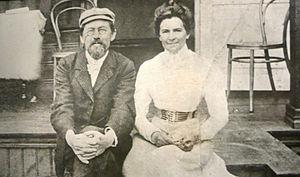
Anton Pavlovitch Tchekhov ou Tchékhov, né le 17 janvier 1860 à Taganrog et mort le 15 juillet 1904 à Badenweiler, est un écrivain russe, principalement nouvelliste et dramaturge.